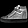
Label: Sneaker